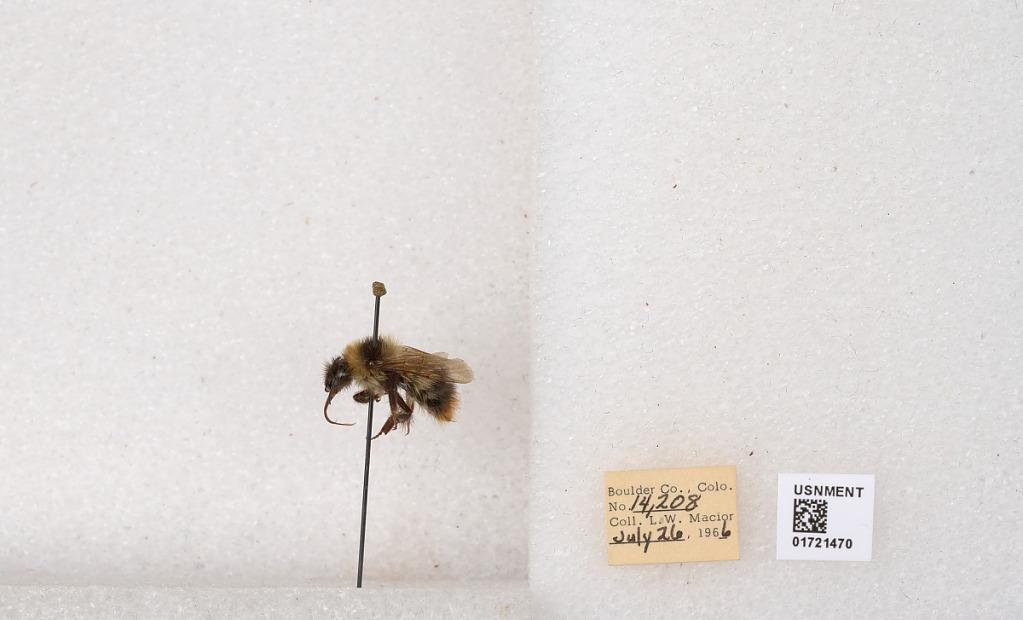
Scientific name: Bombus kirbyellus
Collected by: L. Macior
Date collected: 1966-7-26
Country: United States
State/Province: Colorado
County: Boulder
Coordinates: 40.0925, -105.358